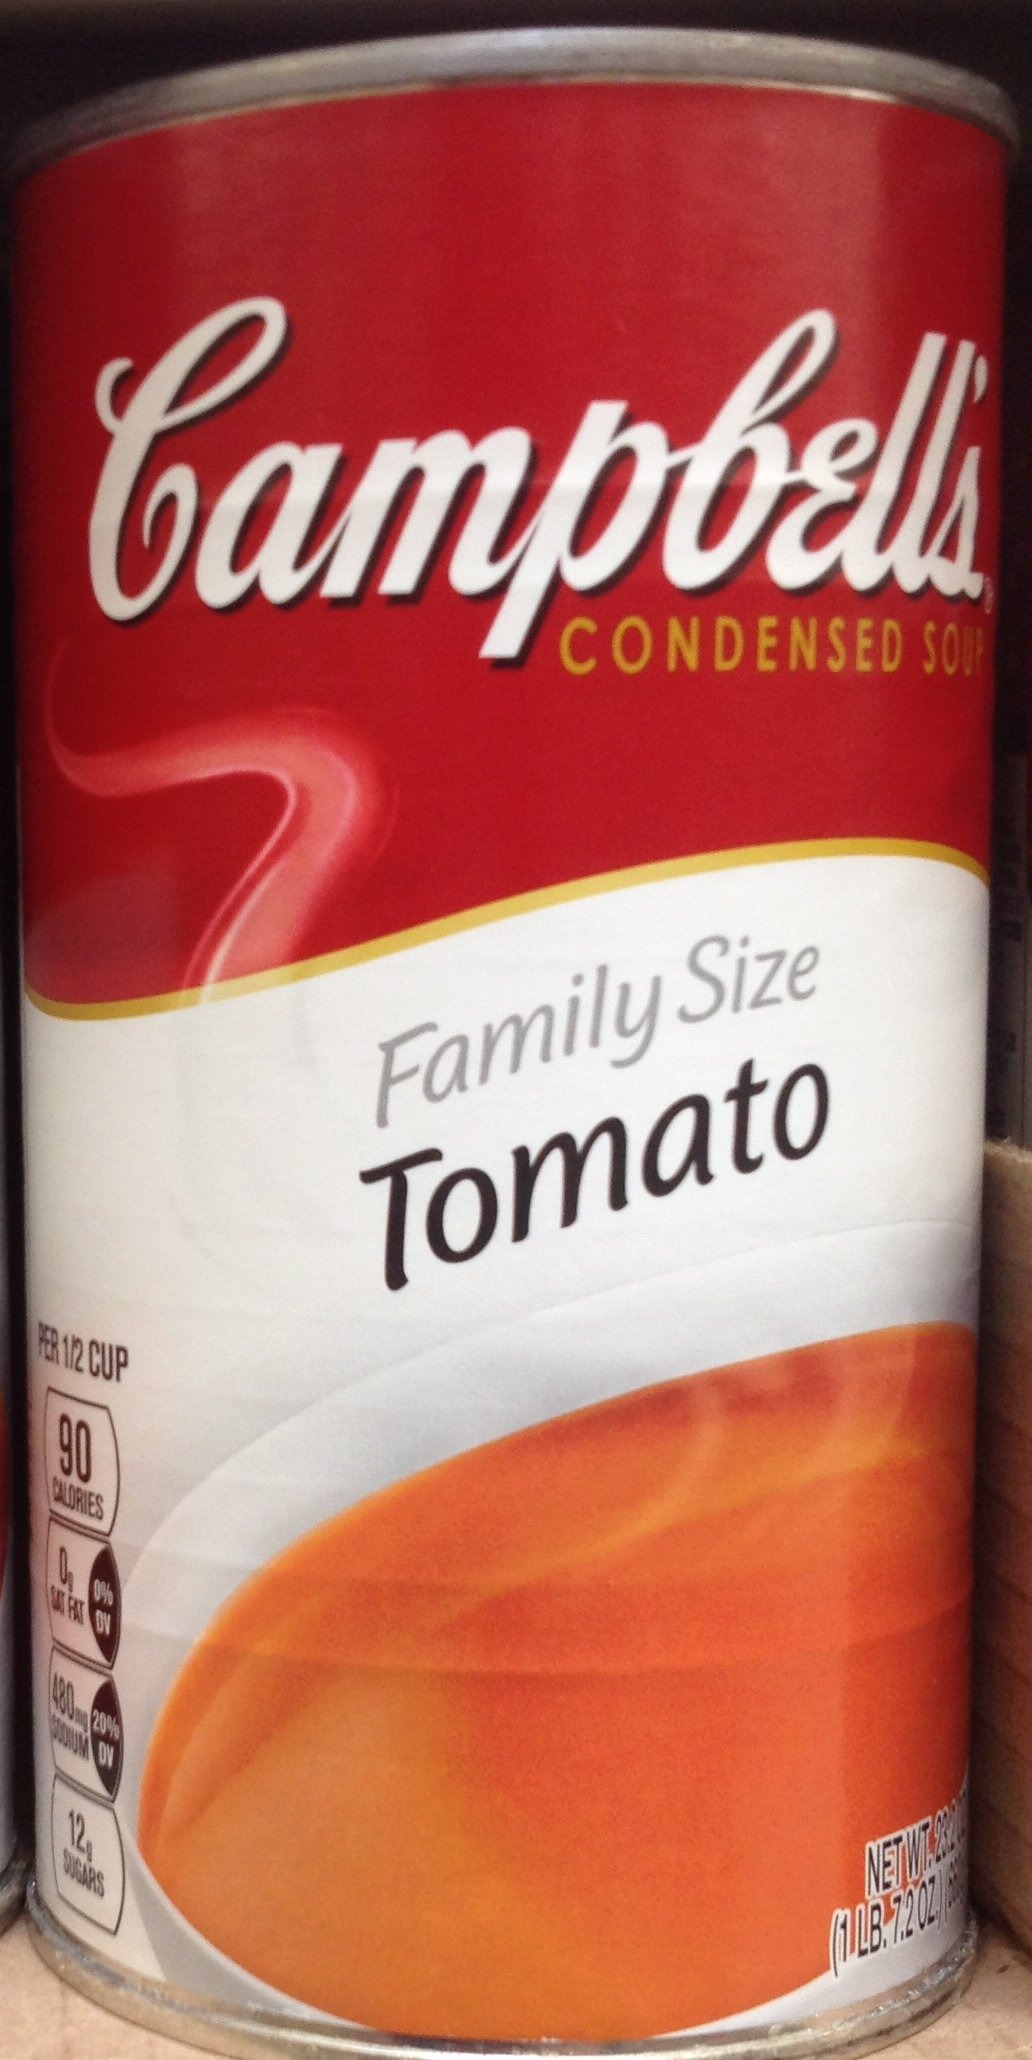
Item Name: Campbell's FAMILY SIZE TOMATO SOUP 23.2oz. (Pack of 8)
Value: 185.6
Unit: Fl Oz

Price: 2.82